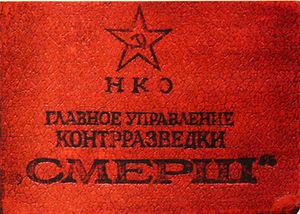
SMERSJ
SMERSJ, var en sovjetisk kontraspionageorganisation oprettet som en selvstændig tjeneste organisatorisk under Den Røde Hær i 1943. Organisationens officielle betegnelse var: Главное управление контрразведки СМЕРШ Народного комиссариата обороны СССР.